Heaven

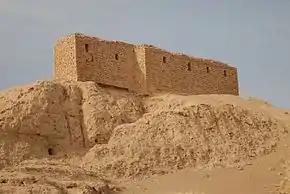
Ruins of the Ekur temple in Nippur, believed by the ancient Mesopotamians to be the "Dur-an-ki", the "mooring rope" of heaven and earth

The ancient Mesopotamians regarded the sky as a series of domes (usually three, but sometimes seven) covering the flat Earth. Each dome was made of a different kind of precious stone. The lowest dome of heaven was made of jasper and was the home of the stars. The middle dome of heaven was made of "saggilmut" stone and was the abode of the Igigi. The highest and outermost dome of heaven was made of "luludānītu" stone and was personified as An, the god of the sky. The celestial bodies were equated with specific deities as well. The planet Venus was believed to be Inanna, the goddess of sex and war. The Sun was her brother Utu, the god of justice, and the Moon was their father Nanna.